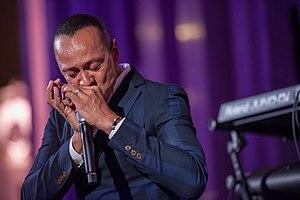
Frédéric Yonnet, né le 30 avril 1973 à Pont l’Évêque dans le Calvados, est un musicien, producteur et artiste d'enregistrement français. Il est connu pour son utilisation de l’harmonica comme chef de file dans la musique influencée par le jazz, le R&B, le funk, le gospel et le hip-hop. Sa capacité à jouer des gammes chromatiques sur un harmonica diatonique lui donne accès à deux fois plus de notes que celles qui sont prévues par la conception de l'instrument.